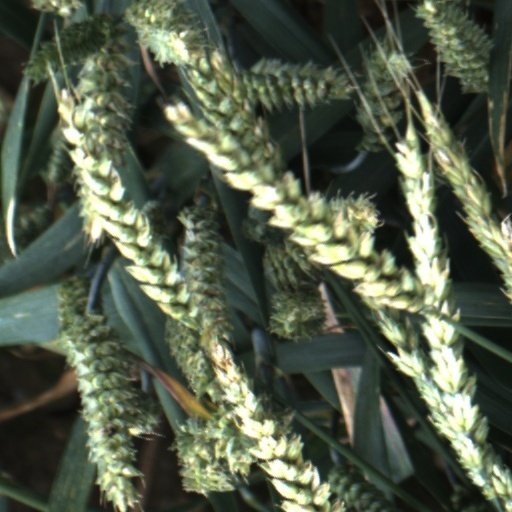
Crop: wheat